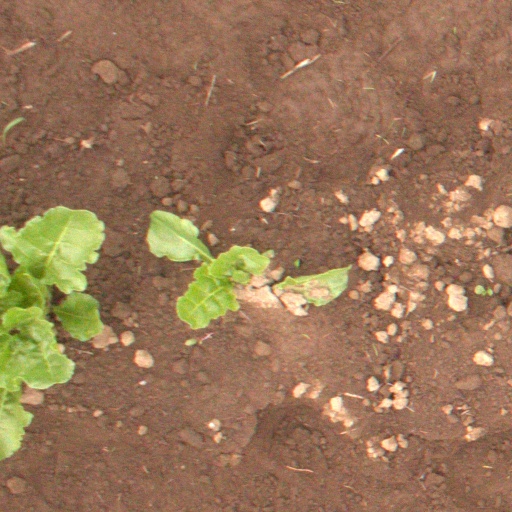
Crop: sugar beet